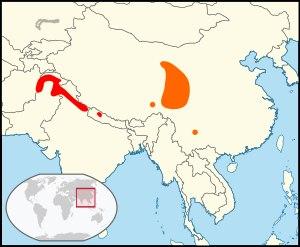
La Sittelle de Przewalski est une espèce d'oiseaux de la famille des Sittidae. Longtemps considérée comme sous-espèce de la Sittelle à joues blanches, elle s'en distingue néanmoins sensiblement par sa morphologie et ses vocalisations. C'est une sittelle de taille moyenne, mesurant environ 12,5 cm de longueur. Les parties supérieures sont d'un gris-bleu sombre, avec le sommet de la tête presque noir. Les parties inférieures sont orange cannelle à partir de la gorge jusqu'aux sous-caudales, avec une coloration plus intense sur les flancs, et les joues sont chamois. Les cris de la Sittelle de Przewalski consistent en des phrases alternant sifflements ascendants et courtes notes. Peu de données existent quant à son écologie, qui est cependant probablement comparable à celle de la Sittelle à joues blanches.
La Sittelle à joues blanches est une espèce d'oiseaux de la famille des Sittidae.